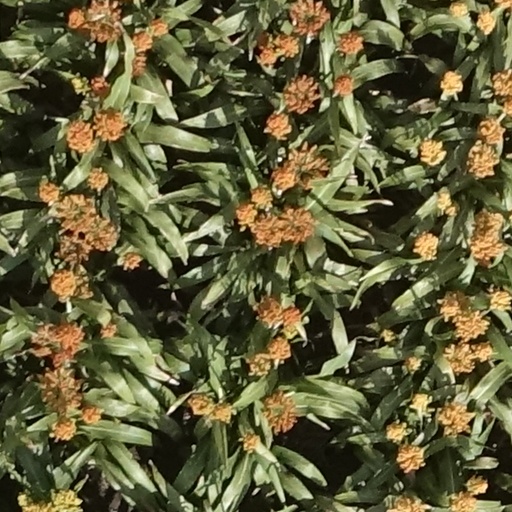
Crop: sorghum